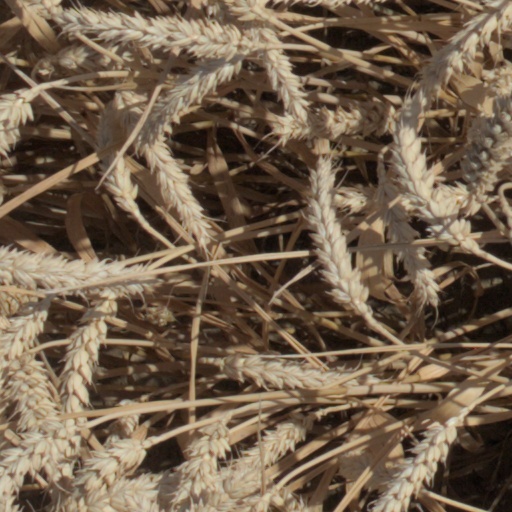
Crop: wheat